Quintín Quevedo

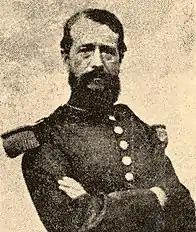
General Quevedo in 1870.

Quevedo soon joined the many plots which began to abound against the Dictator Linares, especially after Belzu’s return to Bolivia in 1860. The goal was to reinstate Córdova as President and have Belzu as Commander in Chief of the Army. Quevedo launched an invasion from Peruvian territory and was supposed to be joined along the way by other rebellious battalions. Linares, however, had been informed by his secret police of the invasion and was able to crush the insurrection in Sucre and then have Quevedo captured in the fields of Yaro. A military jury condemned him to death on October 31 of that year. Many pleaded for the colonel’s life, resulting in his internal exile to the border with Brazil and the commutation of his death sentence.